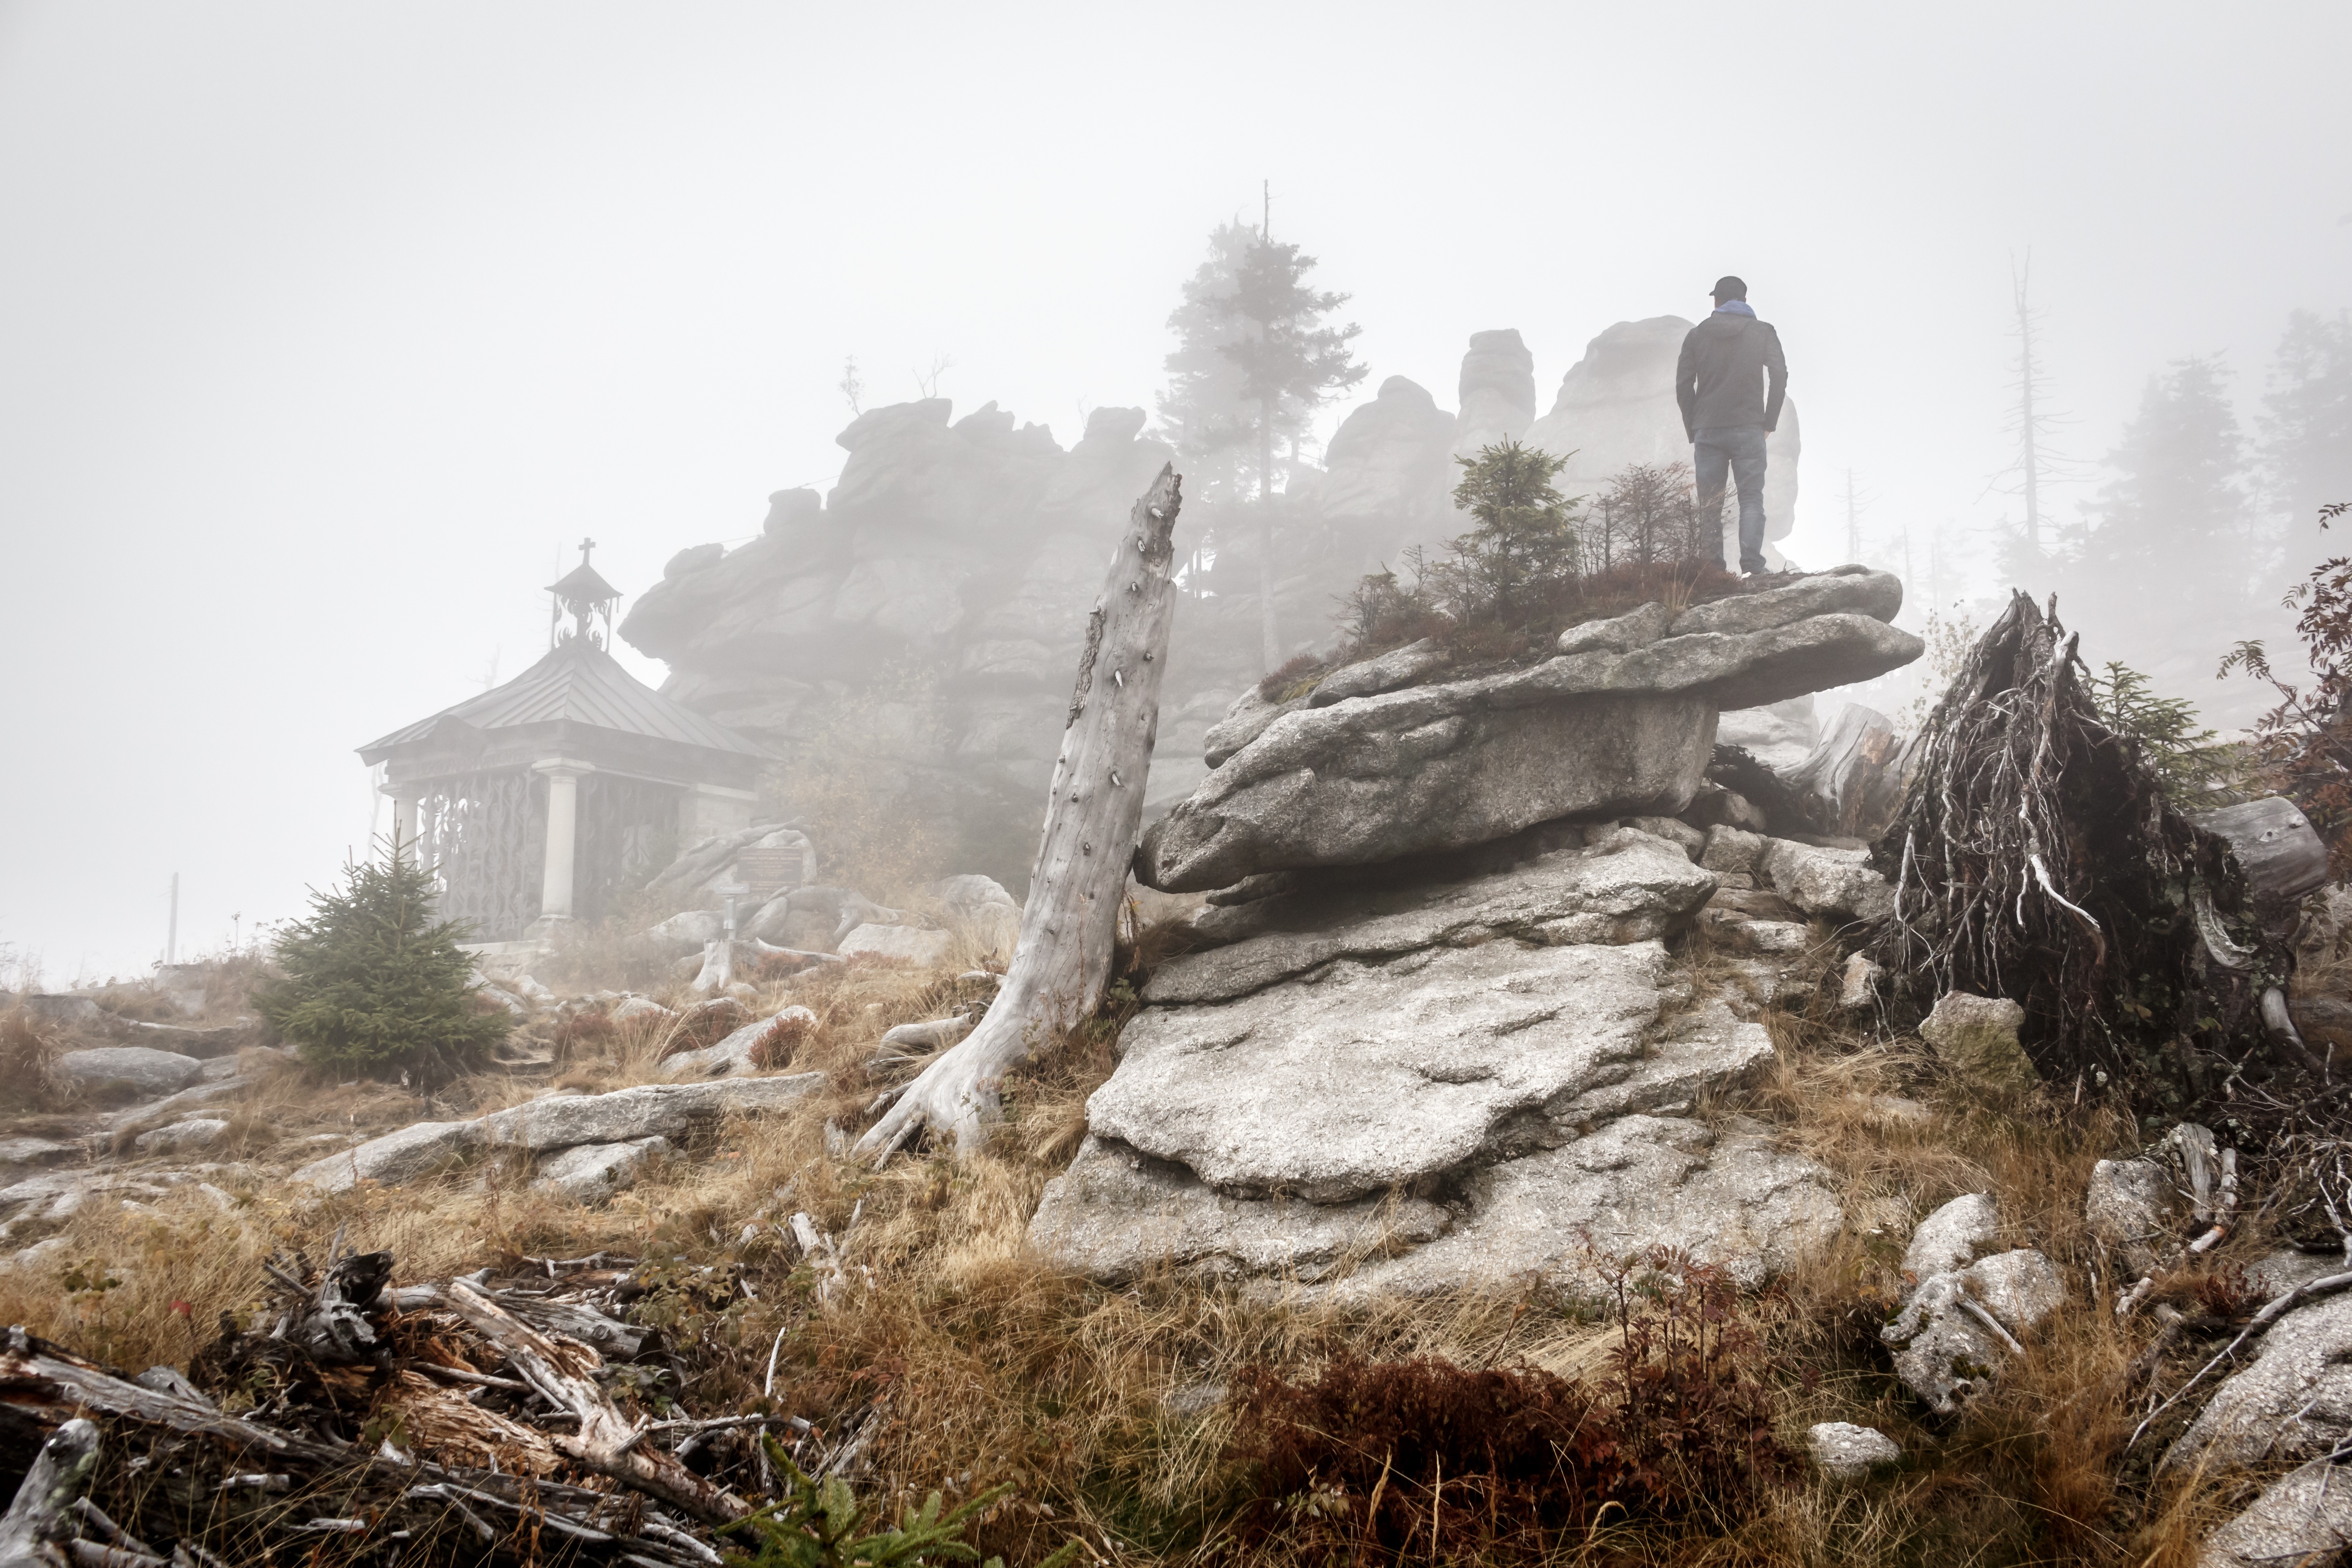
man, landscape, tree, rock, mountain, snow, winter, fog, weather, ruins, atmospheric phenomenon